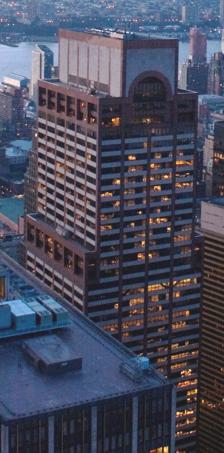
Building: Axa Equitable Center
Country: United States of America
Year built: 1985
Office skyscraper in Manhattan, New York 787 Seventh Avenue View to the northwest (September 2009) General information Status Completed Type Commercial building (offices and retail) Address 787 Seventh Avenue , Manhattan , New York Coordinates 40°45′42″N 73°58′54″W / 40.761733°N 73.981802°W / 40.761733; -73.981802 Completed 1986 Height Roof 752 ft (229 m) Top floor 51 Technical details Floor count 54 Design and construction Architect(s) Edward Larrabee Barnes Developer Equitable Life Assurance Society Structural engineer Severud Associates Main contractor Turner Construction Axa Equitable Center (originally the Equitable Tower or Equitable Center West ) is an office skyscraper at 787 Seventh Avenue , between 51st and 52nd Streets , in the Midtown Manhattan neighborhood of New York City . Completed in 1986 and designed by Edward Larrabee Barnes , the building measures 752 feet (229 m) tall with 54 stories. Equitable Center West was developed by the Equitable Life Assurance Society (later renamed Equitable Holdings , part of Axa ) adjacent to Equitable's existing skyscraper at 1285 Avenue of the Americas . The facade is clad in granite , applied in a two-tone pattern of white horizontal and red vertical bands. The building has three setbacks , as well as a penthouse at the top with arched windows. Equitable acquired an extensive collection of artwork to display in the building's public spaces. There is a public galleria from 51st to 52nd Street, which forms part of 6½ Avenue , as well as an arched entrance atrium from Seventh Avenue. The complex also includes an underground concourse, several restaurants, and a corporate auditorium. The building was proposed in the early 1980s and, after the site was acquired, Equitable's board approved the plans for the tower in 1983. When the tower opened,  the company's corporate offices occupied about a third of the space, and the ground story had commercial concerns such as the Le Bernardin restaurant and a branch of the Whitney Museum . Equitable only used the tower as its headquarters until the late 1990s, and the California Public Employees’ Retirement System (CalPERS) acquired Axa Equitable Center in 2016. Site 787 Seventh (formerly known as the AXA Equitable Building) is at 787 Seventh Avenue in the Midtown Manhattan neighborhood of New York City . The building's rectangular land lot occupies the western half of the city block bounded by Seventh Avenue to the west, 51st Street to the south, Sixth Avenue (Avenue of the Americas) to the east, and 52nd Street to the north. The site covers 80,333 square feet (7,463.2 m 2 ), with a frontage of 200 feet (61 m) on Seventh Avenue and 400 feet (120 m) along the side streets. Adjacent is 1285 Avenue of the Americas (1285 Sixth Avenue; Equitable Center East), designed by Skidmore, Owings & Merrill and constructed from 1959 to 1961. The Sixth Avenue building occupies the eastern half of the city block. The sidewalk in front of the building is made of pink granite, extending eastward in front of 1285 Sixth Avenue. The sidewalks adjacent to 1285 Sixth Avenue comprise Urban Plaza North and South, designed by Scott Burton . Axa Equitable Center is also near 810 Seventh Avenue to the northwest, the Sheraton New York Times Square Hotel and Flatotel New York City to the north, Credit Lyonnais Building to the northeast, 1271 Avenue of the Americas to the southeast, The Michelangelo to the south, and the Winter Garden Theatre to the southwest. The site occupied by Axa Equitable Center had contained the Victoria and Abbey hotels just before the skyscraper's construction. Architecture Axa Equitable Center was designed in the postmodern style by Edward Larrabee Barnes for the Equitable Life Assurance Society . The building is 752 feet (229 m) tall with 54 stories. Severud Associates was the structural engineer and Turner Construction was the main contractor. The structure uses 300,000 square feet (28,000 m 2 ) of stone and 28,000 short tons (25,000 long tons; 25,000 t) of steel. Rather than dictate the precise style for the building, Equitable CEO John B. Carter had requested only that Barnes create "a top-quality building". Nonetheless, Carter had specific requests for several of the interior spaces. For Equitable Tower's construction, Equitable acquired $7 million or $7.5 million worth of artwork to display in both public and private spaces. The work includes large murals by Sol LeWitt and Roy Lichtenstein and sculptures by Scott Burton and Barry Flanagan . In addition, works by Milton Avery , George Bellows , James E. Buttersworth , Marsden Hartley , and Alex Katz decorated the offices. Some works, such as a mobile by Alexander Calder and the bronze sculpture Day by Paul Manship , were already in Equitable's art collection when Equitable Tower was built. Equitable hired several experts, including art consultant Emily Braun , to assist in arranging the artwork. Equitable publications referred to 787 Seventh Avenue, along with 1285 Sixth Avenue, as "one square block of art". Form and facade Facade detail The entire building is set back 10 feet (3.0 m) from the street on each side. A public galleria runs from north to south, dividing the lowest six floors of the building. The seventh and eighth stories span the north and south ends of the galleria. The north and south elevations rise with three setbacks , while the west and east elevations rise without setbacks. The setbacks on the north and south elevations are placed at the 12th, 34th, and 50th stories, with each setback being 14 feet (4.3 m) deep. Barnes intended for the setbacks to recall those on 30 Rockefeller Plaza and the International Building , two of Rockefeller Center's tallest buildings. One of the early plans for Axa Equitable Center, which was illustrated in a monograph of Barnes's work, was for the massing to instead contain setbacks on the west and east, with the north and south elevations rising as a slab-like wall from the street. In a subsequent iteration of the plans, Barnes had planned deep porches at the setbacks. The facade is made of limestone, granite, and glass. The Indiana limestone and Brazilian granite on the facade is applied in a two-tone pattern. The vertical pilasters are clad with reddish-brown granite, which is also used for some horizontal bands just below each setback. The pilasters divide the facades into horizontal spandrel bands of buff-colored limestone, which alternate with glass windows on each floor. Barnes had used these materials because they harmonized with the colors and materials used on the neighboring buildings. Axa Equitable Center uses 5,800 panes of glass on its facade. The main entrance on Seventh Avenue is set within a semicircular-headed arch measuring 72 feet (22 m) tall. There is a loading dock at the eastern end of the 52nd Street elevation. There are double-height mechanical spaces at each setback. These double-height floors contain recessed windows to give the impression that the red pilasters are massive piers ; the recessed windows were inspired by those in Art Deco buildings. The recessed windows on the double-height floors also wrap around to the west and east elevations. The topmost penthouse is embellished with large triumphal-arched windows on its west and east elevations, which illuminate the Equitable boardrooms. The boardroom windows measure 42 feet (13 m) in diameter and 53 feet (16 m) tall. While the original plan had been to use ocular windows, Barnes instead used triumphal arches because they allowed more light to enter the boardroom spaces. Galleria and concourse At the middle of the city block is the galleria from 51st to 52nd Street. It is one of six passageways that form 6½ Avenue , a set of full-block passageways from 51st to 57th Street between Sixth and Seventh Avenues. The passageway was built as a "through-block connection" under the Special Midtown District, created in 1982. The space measures 45 feet (14 m) wide and 91 feet (28 m) tall underneath the north and south ends, where the seventh and eighth floors cross the galleria. The center of the space, beneath the skylights, is 124 feet (38 m) tall. Burton designed outdoor seating for the galleria. On the galleria's eastern wall is a passageway to 1285 Sixth Avenue's lobby, which originally connected with the Paine Webber Art Gallery in that building. The lobbies of 1285 Sixth Avenue and Equitable Center measured a combined 800 feet (240 m) long. An elevator lobby for the First National Bank of Chicago , just east of the galleria, contained Agnes Denes 's artwork Hypersphere: The Earth in the Shape of the Universe , a set of 144 glass panels. LeWitt commissioned a set of six geometric artworks for the walls of the galleria entitled Wall Drawing: Bands of Lines in Four Colors and Four Directions, Separated by Gray Bands . As the name indicates, LeWitt's artwork consists of vertical, horizontal, and diagonal bands in four colors, created in acrylic paint on limestone. These works, which are up to 106 feet (32 m) high, are illuminated by natural light coming through the rooftop skylights. In addition, Flanagan designed two bronze sculptures at the galleria's north and south ends, each depicting animals in whimsical scenes. The north end contains Young Elephant (1986), while the south end contains Hare on Bell (1985). Two escalators lead from the galleria to Axa Center's public basement concourse. The escalators are placed within a glass enclosure containing a gold-colored frame. The basement concourse is connected to Rockefeller Center 's underground concourse, which in turn provides a connection to the New York City Subway 's 47th–50th Streets–Rockefeller Center station . Axa Center's basement concourse also contains the Athletic & Swim Club, which has a fitness center and a small swimming pool. Valerie Jaudon had created a mural for the swimming pool's wall, measuring 72 by 12 feet (21.9 by 3.7 m). Interior Axa Center contains 1,740,000 square feet (162,000 m 2 ) of interior space. According to the New York City Department of City Planning , the building has a gross floor area of 1,633,544 square feet (151,761.2 m 2 ). Equitable was allowed to include an additional 49,161 square feet (4,567.2 m 2 ) in exchange for providing privately owned public space . The steel superstructure contains two-story outrigger trusses wrapping around the 11th and 36th stories, which transfer the structural loads and absorb the wind loads at each of the setbacks. Belt trusses connect the outrigger trusses to the building's structural core. The roof is surrounded by a hat truss, behind which is mechanical equipment. From the beginning, 787 Seventh Avenue contained several "smart" building systems, such as high-capacity fiber optic cables and conduits, as well as a computerized display to monitor energy use, security, and elevators. The "smart" systems cost $2 to $4 million, though that cost also included a retrofit of 1285 Sixth Avenue. The building is internally connected to 1285 Sixth Avenue at the ground floor, concourse, and first eight stories. The 787 Seventh Avenue building was known as Equitable Center West or Equitable Tower, while the 1285 Sixth Avenue building was known as Equitable Center East. The two structures were initially known collectively as the "Equitable Center". Atrium and lobby Main entrance on Seventh Avenue Leading from Seventh Avenue is a five-story atrium, which serves as the main lobby. The atrium is an 80-foot (24 m) cube. Its large size is in part due to a commercial holdout who did not leave the site until construction had already started. At the center of the atrium, Burton designed Atrium Furnishment , which consists of a 40-foot-wide (12 m) marble semicircular banquette and a circular marble fountain with trees. Though the atrium in general has a white marble floor, Atrium Furnishment is surrounded by red granite pavers, which were intended to provide a contrast between the circular artwork and the cubical atrium. A bronze band surrounds the artwork as well. On the eastern wall of the atrium, facing the main archway on Seventh Avenue, is a Lichtenstein artwork, Mural with Blue Brushstroke , which measures 68 by 32 feet (20.7 by 9.8 m). Lichtenstein had painted the mural on-site in 1986. A pair of parallel passageways leads east from the atrium to the galleria, each originally decorated with a separate artwork. Thomas Hart Benton 's America Today murals, commissioned in 1931, were originally installed in the northern passageway, around the elevator core. The Benton murals were originally installed in the New School for Social Research , and Equitable had acquired the Benton murals in 1984 for a reported $3.1 million. The murals were relocated to 1290 Sixth Avenue in the mid-1990s. The southern passageway of the lobby has a niche, which contains Paul Manship's sculpture Day . Manship had crafted Day in 1938 as part of a set of four bronze works called The Moods of Time . Retail and restaurants A branch of the Whitney Museum of American Art occupied space in two storefront galleries from 1986 to 1992. There was a north gallery for permanent works and a south gallery for temporary exhibitions. The Equitable Tower location, the largest of the Whitney's four branches at the time, occupied 3,000 square feet (280 m 2 ) in each gallery. As part of the arrangement, Equitable gave money to the Whitney and paid the branch's operating expenses for six years. After the Whitney branch closed, its space became the Equitable Gallery. Another tenant was the Cathedral of St. John the Divine , which operated two stores with souvenirs from the city's museums. The Urbanspace food hall has also operated at ground level since 2020. From the building's opening in early 1986, Equitable officials wanted to operate what Newsday described as "nothing but the best of restaurants". Initially, there was an Italian restaurant called Palio and a French restaurant called Le Bernardin . Palio's ground-floor bar measured 30 by 30 feet (9.1 by 9.1 m), with a 24-foot-tall (7.3 m) ceiling, and its second floor contained a dining room. The former bar room's walls still contain a mural by Sandro Chia entitled Palio , which depicts the Palio di Siena horse race. Le Bernardin, a Michelin-starred restaurant, occupies a less architecturally elaborate space, originally decorated with velvet upholstery. A third restaurant, the American grill Sam's Restaurant, opened in late 1987. While Le Bernardin continued to operate in the building in the 2010s, the old Palio space has operated as the Aldo Sohm Wine Bar since 2014. Meanwhile, Sam's was replaced by Judson Grill and then Bar Americain. Other stories The building has 31 passenger elevators, as well as three freight elevators and two vehicular elevators. Twenty-six of the passenger elevators lead from the lobby to the upper floors. Four of these elevators run from the lobby to floors 2 through 9; eight elevators serve floors 9 through 23; six elevators serve floors 23 through 33; and eight elevators serve floors 34 through 50. There are also two elevators in the annex, serving the lobby through floor 8; another elevator connecting the lobby to the subcellar; and two elevators connecting the Axa Equitable auditorium to the lobby. A broadcast studio and auditorium were also designed for the building. The Equitable auditorium has 487, 495, or 500 seats, accessed from a staircase from the atrium. The auditorium has been used for several major corporate events, including the announcement of a merger between IBM and Lotus Software , as well as the merger announcement of Kimberly-Clark and Scott Paper Company . It has also been used for musical performances, such as a jazz performance by Roy Nathanson in 1990. Equitable officials had their own private bathrooms as well as Chippendale furniture. The 49th and 50th floors comprised Equitable's executive suite and were connected by a stair. The 49th floor was designed with 14 dining rooms, each with works from a different artists. The dining rooms range from a small accommodation, with one table and four chairs, to a dining hall with a baby grand piano, sofas, and a fireplace. There were two executive rooms at the 50th story: one facing east and the other facing west. The rooms had classical-inspired moldings, large woodwork, and custom furnishings designed by Kohn Pedersen Fox Conway . The western room, which served as Equitable's main boardroom, was originally designed with a green carpet with a large circular table. The eastern room had Equitable's main dining room and contained Triptych , a trio of landscapes by Brad Davis. History Equitable Holdings (originally the Equitable Life Assurance Society) had constructed several structures in New York City since the late 19th century, as well as several across the United States. The first New York City office was the Equitable Life Building on 120 Broadway in Lower Manhattan , completed in 1870. The Equitable Life Building was destroyed by a fire in 1912 and replaced by the current Equitable Building at 120 Broadway . Equitable Life moved to 393 Seventh Avenue (now 11 Penn Plaza ) in 1924, and it moved to 1281 Sixth Avenue in 1961. Equitable had occupied all 1.8 million square feet (170,000 m 2 ) in its Sixth Avenue building for over twenty years. However, by the 1980s, it was looking to move decentralize its New York City office. The company split into four major divisions, of which only one, Equitable Capital, remained in the Sixth Avenue building. At the time, office space in Midtown Manhattan was in high demand and Equitable felt it could lease its Sixth Avenue building at a great profit. Development Interior of midblock galleria After considering relocating elsewhere in the United States, Equitable planned to expand its Sixth Avenue headquarters by 1980. Over the next year, it acquired an adjacent L-shaped site extending to Seventh Avenue, measuring 67,000 square feet (6,200 m 2 ). Except for a small plot on the corner of Seventh Avenue and 52nd Street, Equitable had control of the entire city block. Equitable first announced its intention, in March 1981, to construct a tower on the newly acquired Seventh Avenue site. Demolition of existing buildings, such as the Victoria and Abbey hotels, began soon after. General contractor Turner Construction performed the demolitions manually, even though it had the city government's permission to use dynamite, since it wished to minimize disruption to neighboring structures. During one demolition in 1982, a steel beam fell through the roof of a nearby deli. Equitable's board officially approved plans in February 1983 to move its headquarters to a Seventh Avenue building. Edward Larrabee Barnes was hired as the architect. Equitable's new tower was one of several high-rise developments planned for the area at the time, in spite of a slight decline in New York City's office market. Equitable planned to sell its Sixth Avenue headquarters to get a tax deduction on the new building. The old Sixth Avenue structure would be partially occupied by Paine Webber . Equitable officials were not worried about the fact that Seventh Avenue was not a prestigious executive address. This was a contrast to two decades earlier, when officials had thought Sixth Avenue was "more like Speakeasy Row than Corporate Corridor". While much of the building was to be completed by 1985, the section at the corner of Seventh Avenue and 52nd Street was occupied by an eight-story building and would be delayed. Construction of Equitable Tower had to be closely coordinated to avoid delays or disruptions, since even a one-month delay in completion would cost Equitable $6 million in rent and $3 million in construction loans. Work was complicated by the fact that traffic on the neighboring streets could not be disrupted during construction. On two sides of the construction site, there was only 10 to 12 feet (3.0 to 3.7 m) of space within which builders could work, and there was no space for materials to be stored on site. Equitable president John B. Carter announced in May 1985 that a series of artworks would be commissioned for the building. During construction that July, a construction hoist fell from Equitable Tower and killed two workers. Opening and early years Northwest corner of the building, seen from 52nd Street and Seventh Avenue By early 1986, Equitable had finished the atrium, galleria, plazas, and lobby, as well as a branch of the Whitney Museum. The company had taken the top third of the building and expected to rent out the remaining stories at a rate of $40 to $50 per square foot ($430 to $540/m 2 ), a higher rate than at nearby office buildings. At the time, there were few tenants for the west tower's vacant space, and Equitable was marketing both the west and east towers as part of the same complex. The building ultimately cost $200 million to construct. A public preview of the new tower's boardrooms took place on February 1, 1986, as part of a benefit event for the Center for Arts Information. The Whitney branch opened on February 11, 1986. Douglas McGill of The New York Times called the Whitney branch the "latest and largest addition to an extensive collaboration between a major art museum and the corporate world." The building was technically owned by Equitable Real Estate Investment Management, which leased space to Equitable for its own corporate offices. Within a year of Equitable Tower's opening, eighty percent of the space had been leased. Among the tenants were arts organizations American Council for the Arts , Center for Arts Information, and Volunteer Lawyers for the Arts , which were offered below-market-rate rents. In addition, accounting firm Ernst & Whinney (later Ernst & Young) took space in the tower. By October 1987, when Black Monday occurred, Equitable Tower was fully leased despite charging higher rents per square foot than other buildings in the area. The American grill Sam's Restaurant opened at ground level at the end of that year. 1990s and 2000s By 1990, Equitable was in the process of being acquired by the French company Axa . Within two years, Equitable had gone public and downsized most of its employees, leaving only 2,200 working at 787 Seventh Avenue. The company was considering leaving for the suburbs, given the high costs of occupying office space in midtown, but ultimately decided against it. The Whitney branch in Equitable Tower closed in 1992, when its original agreement expired, and it was replaced by an art gallery called the Equitable Gallery. Sam's Restaurant closed the next year, being replaced by another American grill, Judson Grill, in early 1994. Equitable only occupied ten percent of 787 Seventh Avenue by early 1995, when it placed 300,000 square feet (28,000 m 2 ) of space for lease. That year, Equitable announced it would be moving one block east to 1290 Sixth Avenue, with only the highest-ranking executives remaining at 787 Seventh Avenue. Much of Equitable's space at 787 Seventh Avenue was taken by law firm Willkie Farr & Gallagher , and the floor just below the penthouse was occupied by Paramount Capital. With Equitable's relocation, the America Today murals were moved to 1290 Sixth Avenue. In the late 1990s, David Emil planned to open a restaurant called Night Sky on the 50th floor, but it was canceled after Equitable wished to lease that floor as offices. The 1997 chess match of Deep Blue versus Garry Kasparov , in which IBM supercomputer Deep Blue defeated world chess champion Garry Kasparov , took place at Equitable Center as well. By 2000, the building's tenants included Bank One , BNP Paribas , Hicks Muse , and Willkie Farr & Gallagher. About a third of the total space, 500,000 square feet (46,000 m 2 ), was set to become available for lease in 2002 when Ernst & Young's lease expired. Much of Ernst & Young's space was taken in 2001 by law firm Sidley Austin , which had to renovate 11 floors within two months after its old World Trade Center offices were destroyed in the September 11 attacks . Another lessee that had been displaced from the World Trade Center was investment banking firm Keefe, Bruyette & Woods , which borrowed space from BNP Paribas and Wachtell, Lipton, Rosen & Katz before leasing its own fourth-floor space. The Palio restaurant closed in 2002, and Judson Grill closed two years later; the latter was replaced by Bar Americain. Citigroup leased a major block of space, covering 250,000 square feet (23,000 m 2 ), in late 2005, including the 50th-floor penthouse. Other tenants in the 2000s included investment manager New Mountain Capital as well as IT company SAS Institute . 2010s to present Upper stories as viewed from street level Palio's space became part of Piano Due, which closed in 2011 and was replaced by the Aldo Sohm Wine Bar in 2014. Axa Equitable placed 787 Seventh Avenue and 1285 Sixth Avenue for sale in August 2015. At the time, 787 Seventh Avenue was almost completely occupied, with only 1.6 percent of the space vacant. By the end of the year, the California Public Employees’ Retirement System (CalPERS) had shown interest in acquiring 787 Seventh Avenue for $1.9 billion. This would make Axa Equitable Center one of the most expensive single buildings to ever be sold in New York City. In February 2016, CalPERS announced it had purchased the building. The purchase was financed with a $780 million mortgage from Deutsche Bank . Bar Americain, at the building's ground floor, closed in 2018. A helicopter crashed on Axa Equitable Center's roof on June 10, 2019, killing the pilot and sparking a fire that prompted the building's evacuation. No one else was hurt in the crash, and the helicopter's wreckage was removed. The Urbanspace food hall opened at the ground level of Axa Equitable Center in early 2020. In 2022, following the COVID-19 pandemic in New York City , BNP Paribas renovated its offices at 787 Seventh Avenue to encourage workers to return to the firm's physical offices. In addition, a sign with the name "BNP Paribas" was installed above the Seventh Avenue entrance, replacing Equitable's name. Although 787 Seventh Avenue had an occupancy rate of 96 percent by early 2024, its value had declined by $123 million since the pandemic; at the time, the building was estimated to be worth $917 million. The reduced valuation reflected the fact that BNP Paribas had downsized its space at the building from 450,000 to 300,000 square feet (42,000 to 28,000 m 2 ), while the lease of another major tenant, UBS , was scheduled to expire in 2026. Tenants As of 2024 [update] , several financial and law firms occupy the space, including: BNP Paribas , banking group Citigroup , investment bank Sidley Austin , law firm Stifel , investment bank UBS , investment bank Willkie Farr & Gallagher , law firm Impact Reception The design of Equitable Tower was largely criticized upon its completion. Paul Goldberger called the building "54 stories of ambivalence", saying it "adds almost no grace to the skyline". Progressive Architecture was similarly critical of the "undistinguished quality" of the facade, saying: "Barnes's tower can't seem to make up its mind whether it's a Modern skyscraper or a Post-Modern one", Roger Kimball of The New Criterion wrote: "Mr. Barnes seems to have abandoned any attempt at a cogent architectural design. Instead, he has contrived to produce one of the most pretentious and ungainly new buildings in New York." The New Criterion cited Equitable Tower's "large clunky base", its "replaceable"-looking granite and limestone facade, and its massive arches that "seem more like movie-set novelties" as flaws in the design. Suzanne Stephens said the criticism showed that Barnes was "more adept at chipping, chamfering and chiseling buildings with rotated geometries". By contrast, architectural writer Donald M. Reynolds said the building was "one of the largest and most comprehensive collaborations of architecture, urban planning, and public art since Rockefeller Center". The artwork was received more positively by architectural and art critics. The New York Times reported that the artwork was a "statement of [Equitable's] belief not only in the commercial and promotional value of art, but also in the role art can play in the quality of corporate and communal life". Progressive Architecture characterized the collection as "one of the more successful corporate art programs to come along in some time", as opposed to the "resolutely ho-hum" character of much of Equitable Tower. Phaidon Press wrote of the art collection: "AXA Equitable Life Insurance wished to project a positive image of itself to New Yorkers—as progressive, leading edge and civic-minded, as demonstrated by this indisputable gift to the city." Conversely, The New Criterion wrote that the collection was "not art but money", in that it was a showcase of Equitable's wealth rather than a display of art for its own sake. Goldberger thought that, even with the art and public spaces, the building "lacks a kind of freshness, as if everyone involved in this project were doing it by rote". Influence on other developments Equitable was the first major company to erect a headquarters on Seventh Avenue in Midtown. At the time of its completion, the building was the only major office structure on Seventh Avenue. This led Architectural Record to say: "Equitable Life Assurance Society has heeded Horace Greeley 's dictum, ' Go West ', though not, to be sure, very far west." According to Reynolds, the building's construction encouraged office development to move west from Sixth to Seventh Avenue, just as the construction of Rockefeller Center had encouraged a similar westward movement from Fifth to Sixth Avenue. Architectural Record described the building as having been proposed "amidst a swirl of controversy over what some see as an over-concentration of new skyscraper construction in Manhattan's crowded midtown". Nonetheless, the development of Equitable Tower directly improved the character of the surrounding area, particularly the Midtown portion of Seventh Avenue, in the mid-1980s. Following the tower's construction, William Zeckendorf developed the nearby One Worldwide Plaza to improve the character of Eighth Avenue . Though developers praised the development boom that followed Equitable Tower's construction, civic organizations worried that theaters north of Times Square would be quickly replaced by offices. See also Architecture portal New York City portal Tallest buildings in New York City List of tallest buildings in the United States References Notes